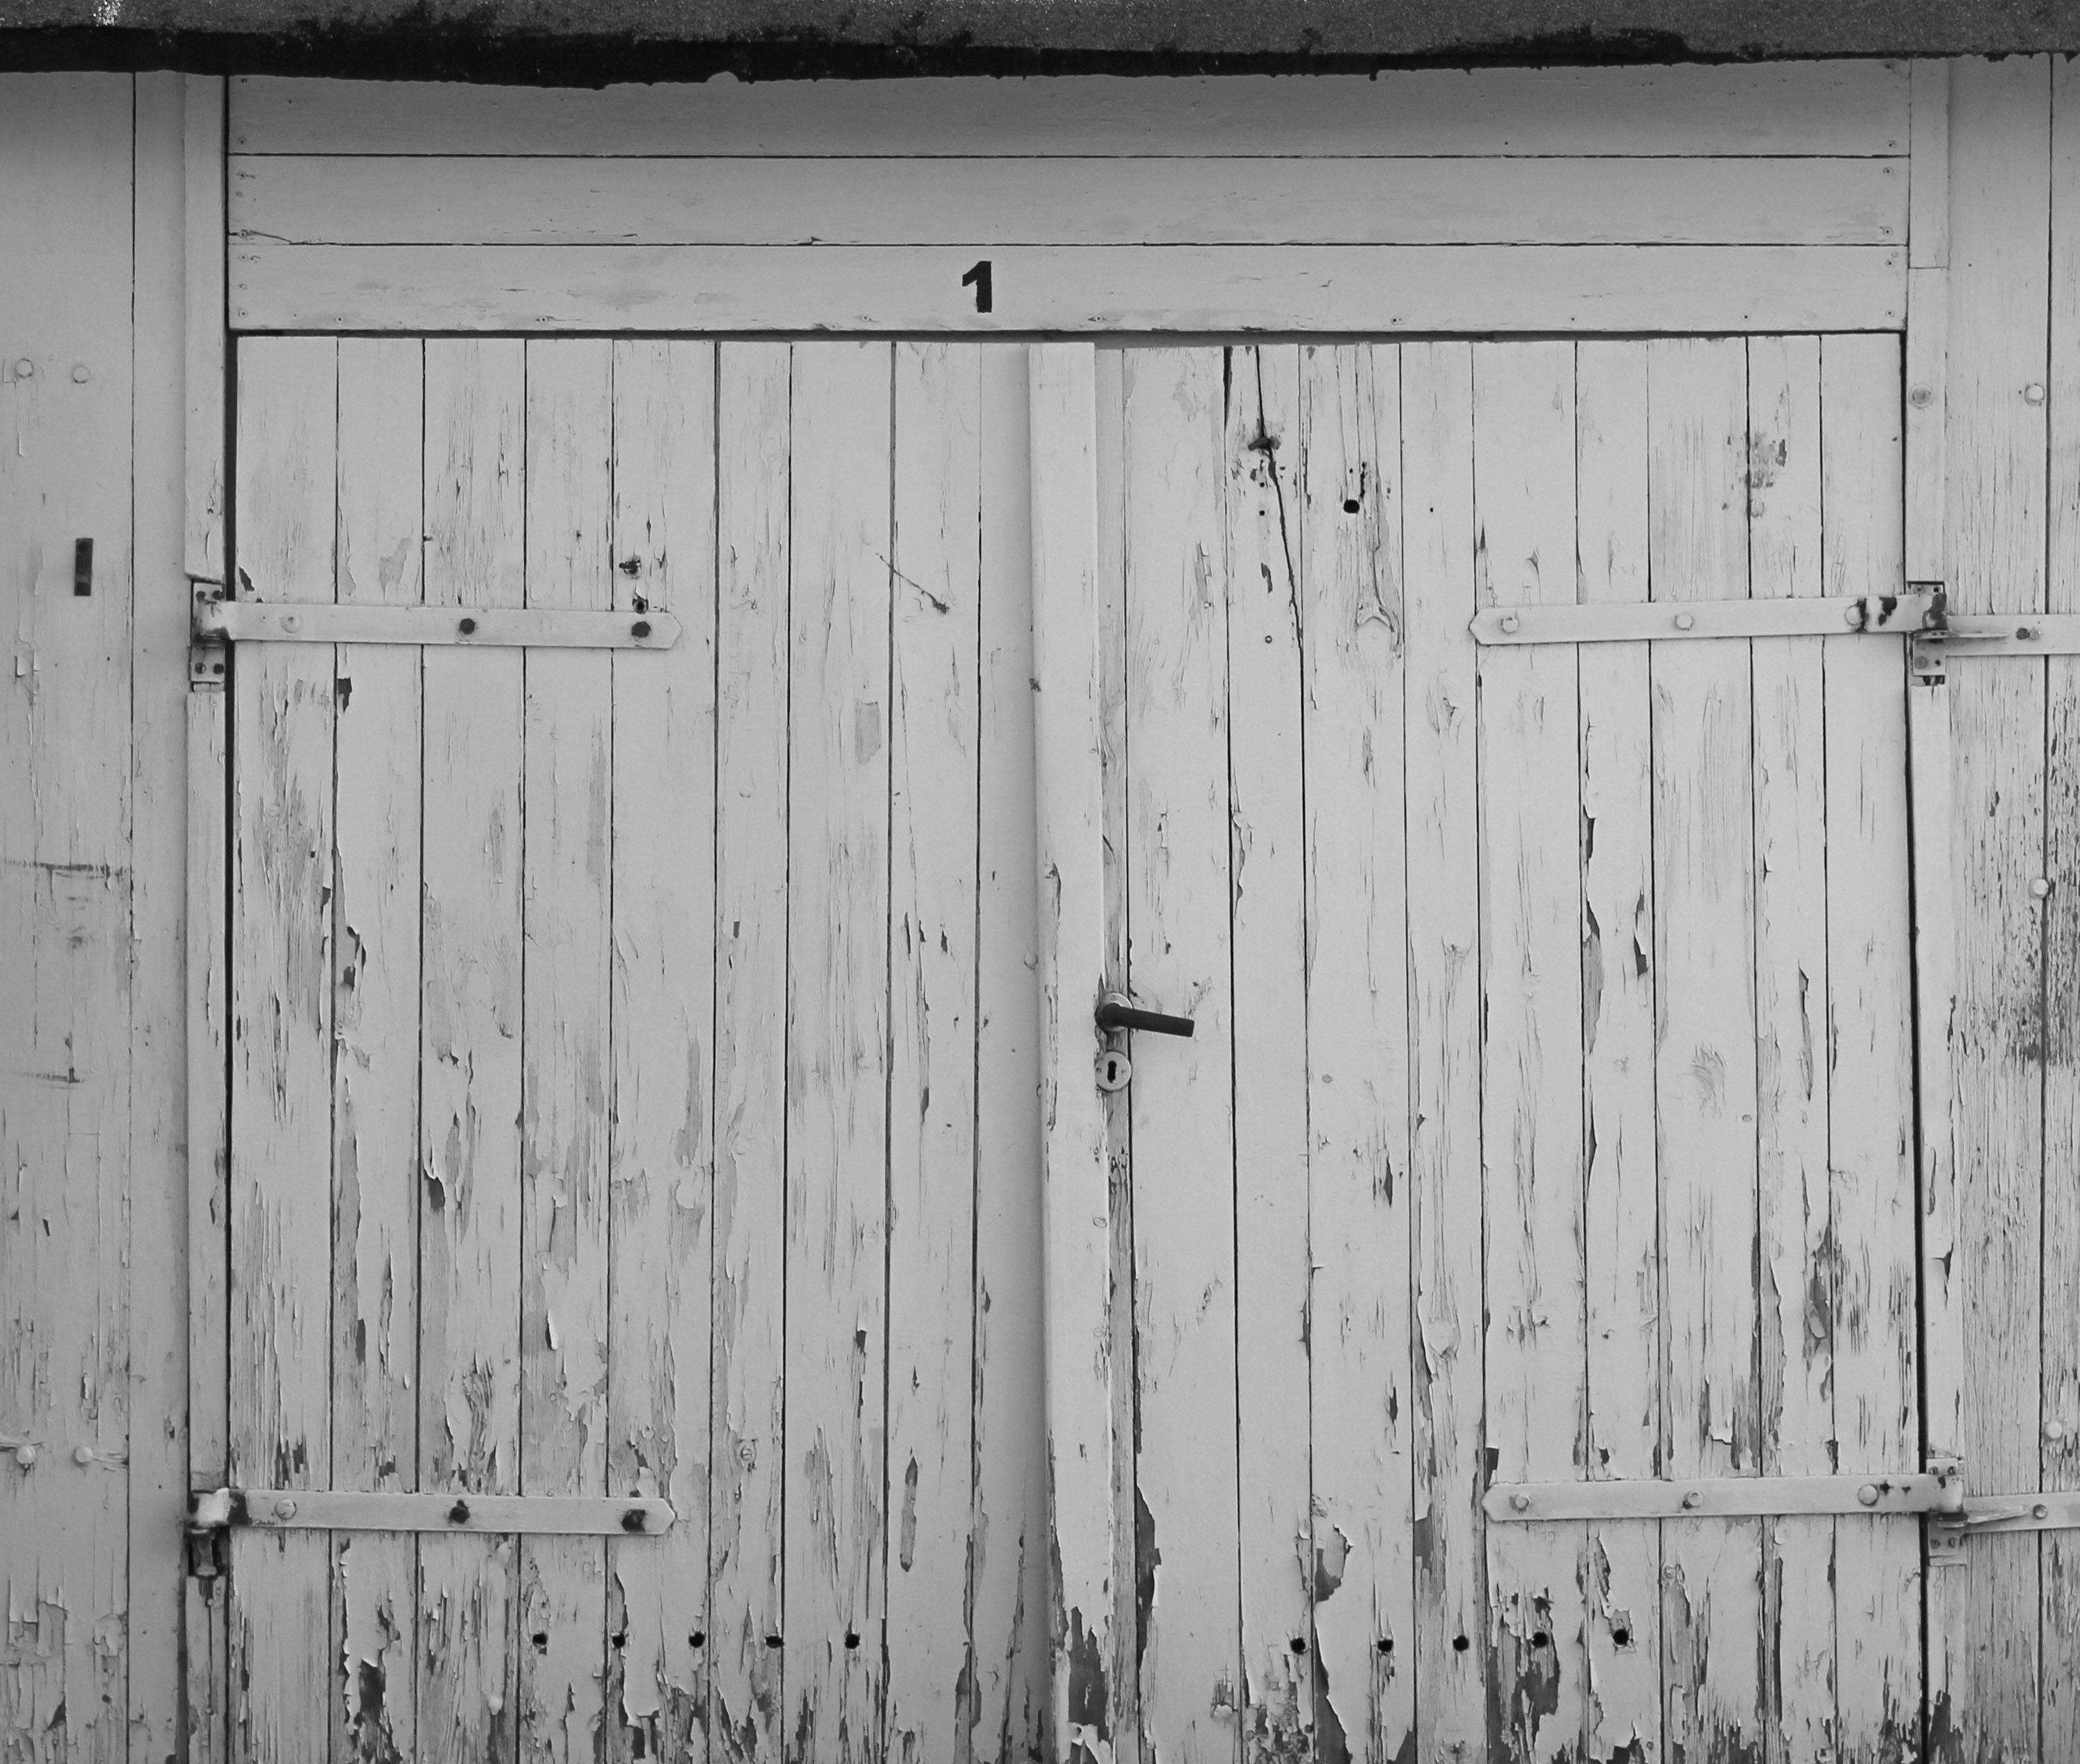
door, old, rusty, gritty, destroyed, sad, lonely, wood, plank, line, black and white, monochrome, shed, gate, wood stain